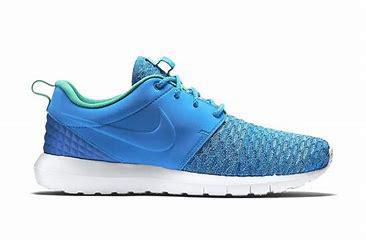
Brand: Nike
Model: Roshe One